Haginochaya Station

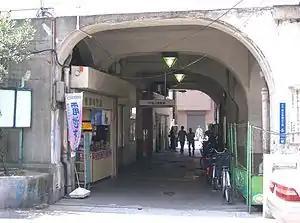

is a railway station operated by Nankai Electric Railway Co., Ltd. in Nishinari-ku, Osaka, Osaka Prefecture, Japan.